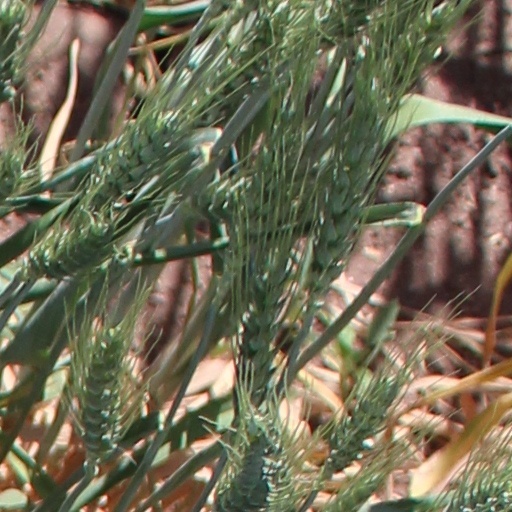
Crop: wheat